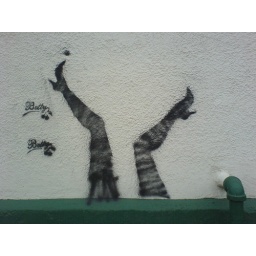
This was on the wall of some building in SB. Pretty funny, I thought.